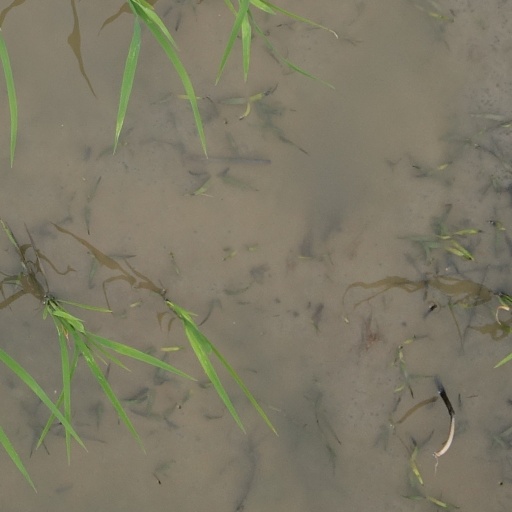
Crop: rice